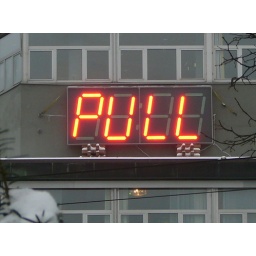
Roman Minaev's Digiluck clock mounted on a wall opposite the National Theatre tram stop in Oslo.